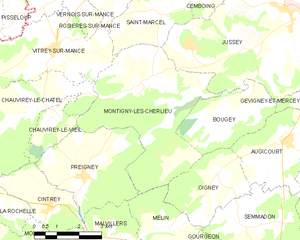
Carte des communes françaises